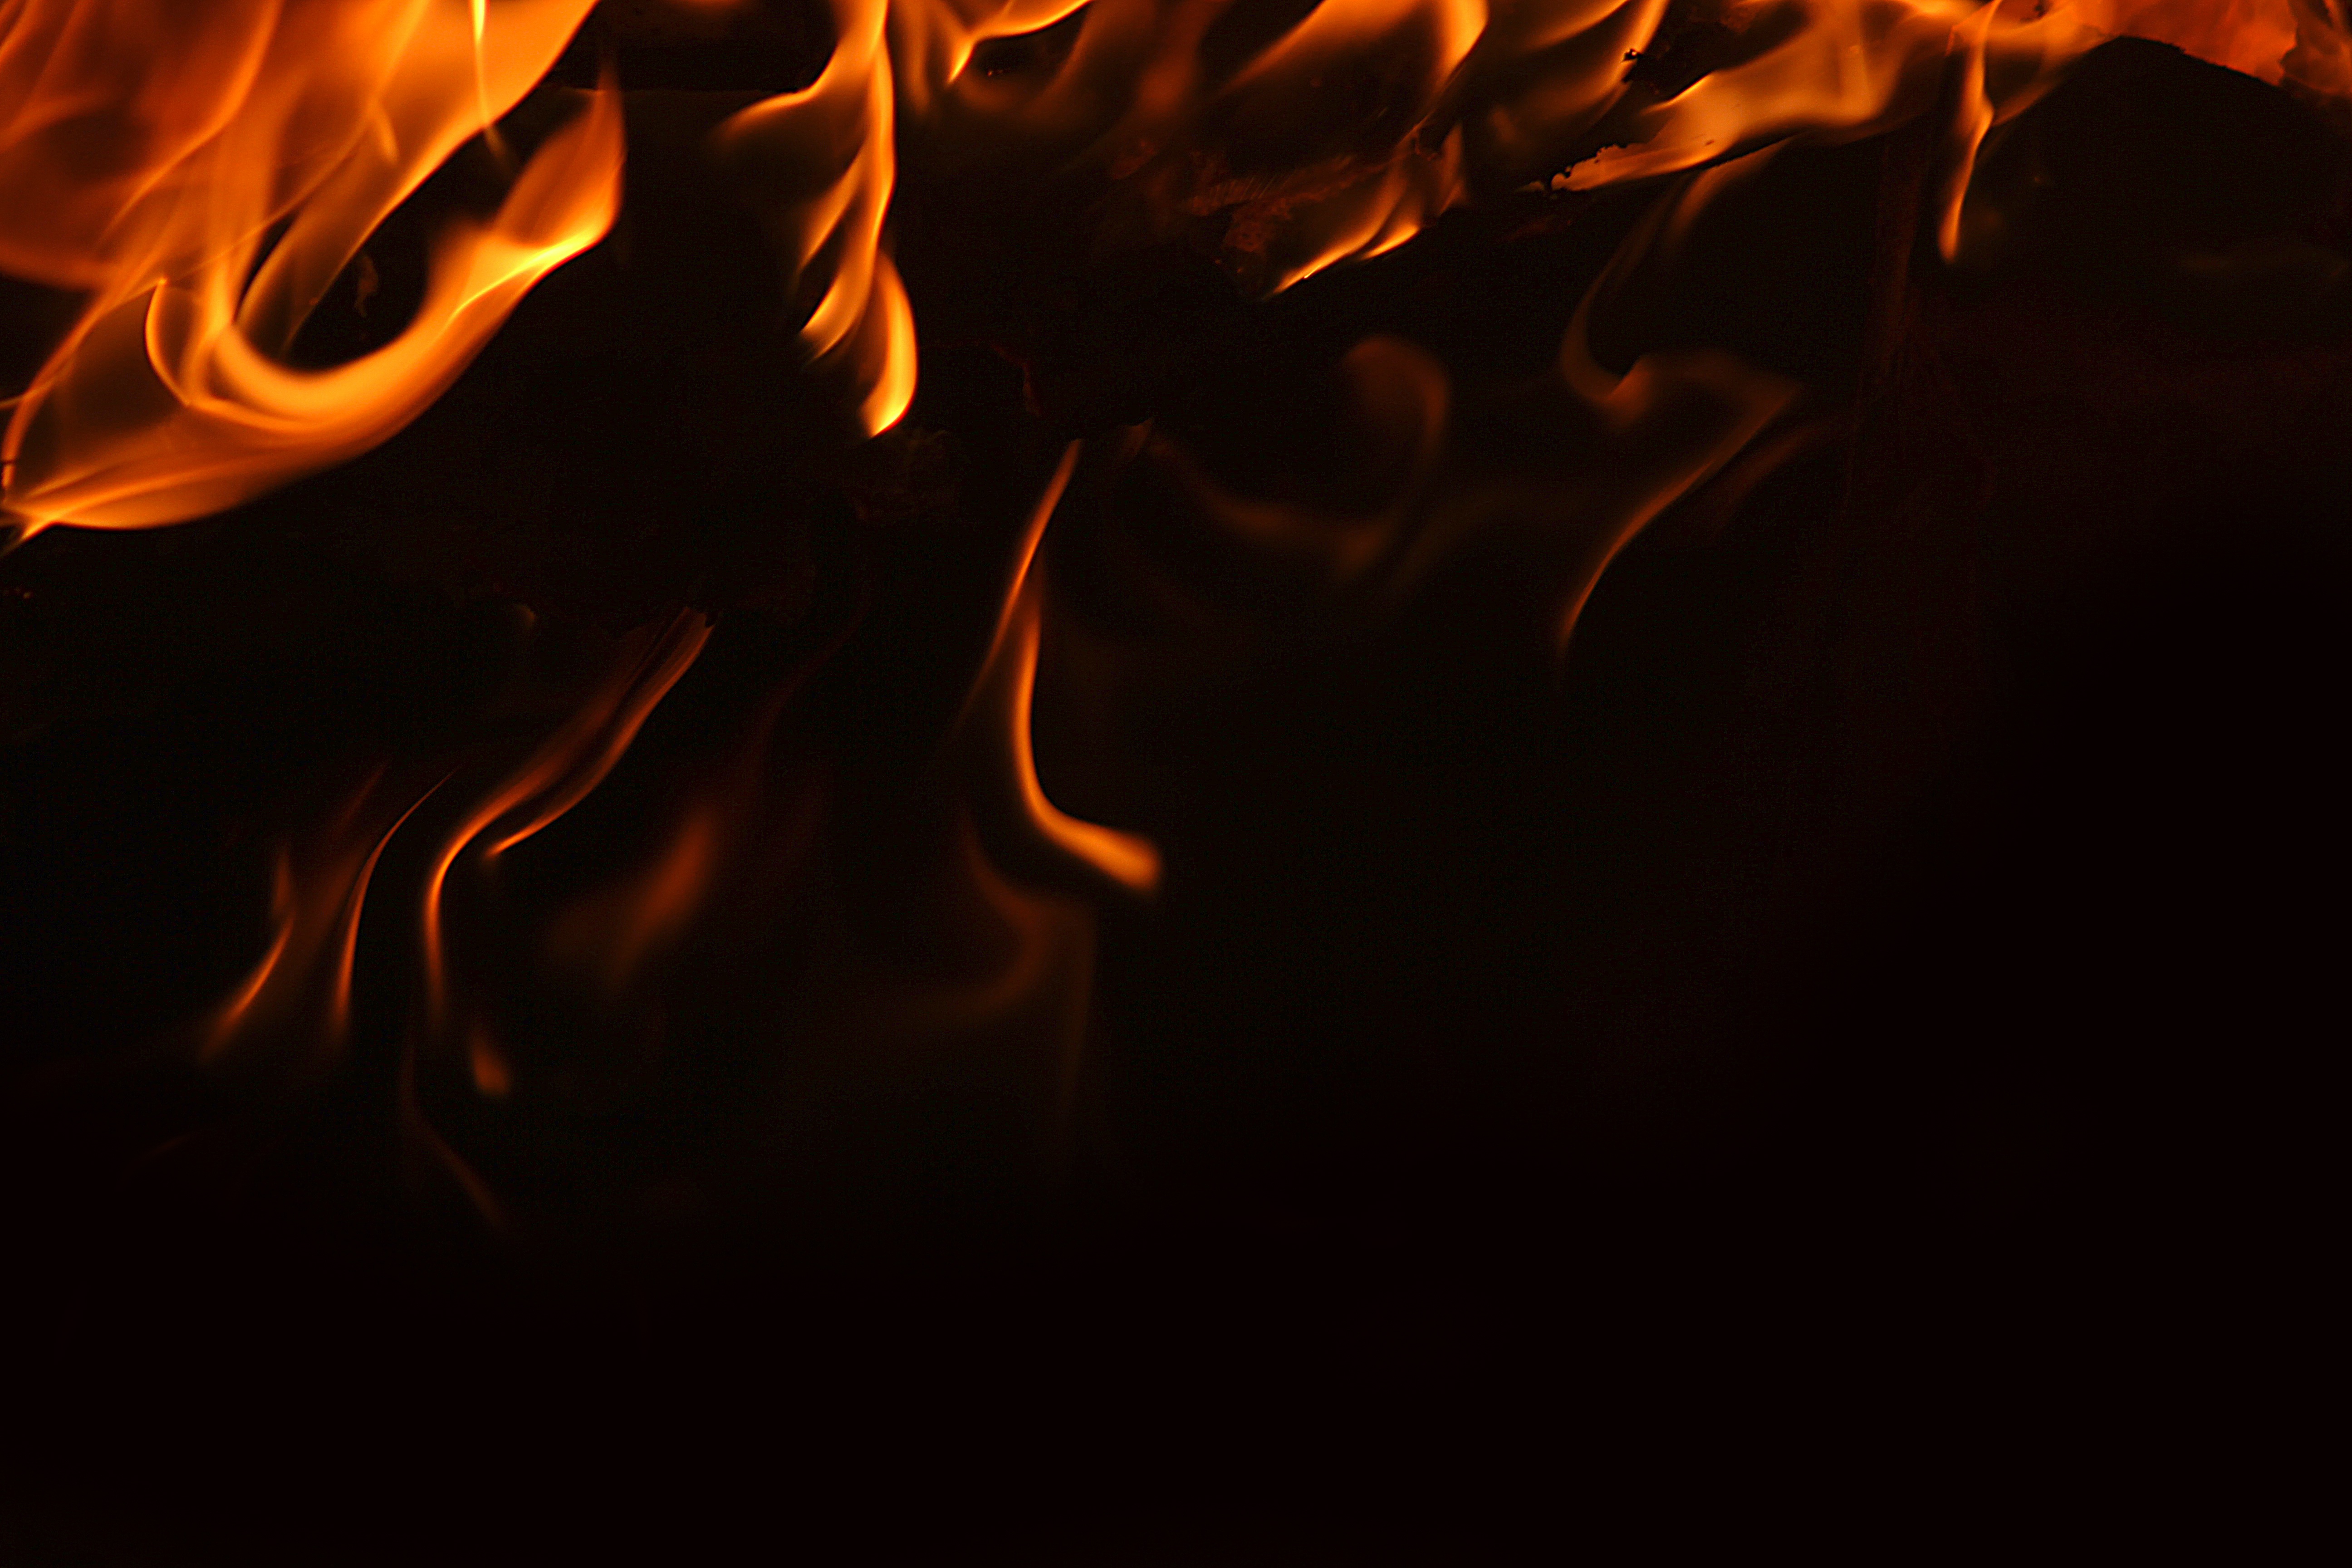
light, night, texture, isolated, orange, red, flame, fire, fireplace, darkness, black, yellow, bonfire, heat, inferno, grill, energy, burn, flash, background, hot, blaze, passion, hell, wallpapers, detail, risk, ignite, blazing, flammable, dangerous, element, beautifu, geological phenomenon, the fiery